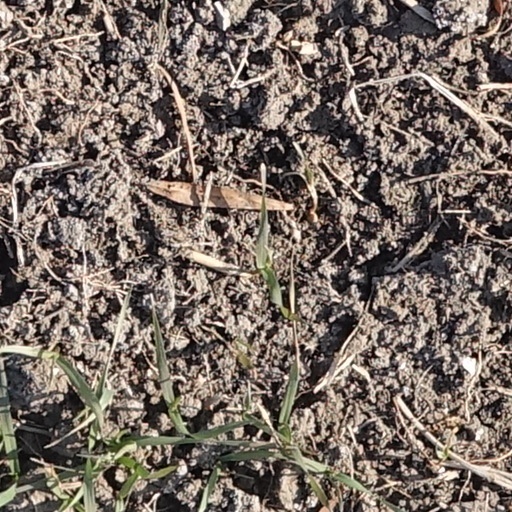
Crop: wheat